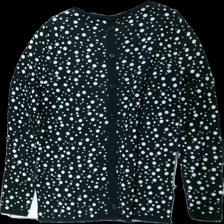
View: back
Type: Top
Category: Ladies
Brand: Esprit
Colors: White, Black
Material: 100% cotton
Pattern: Dots
Cut: Regular
Size: S
Season: All
Damage location: middle left
Damage 2 location: bottom right
Damage 3 location: bottom left
Price range: 50-100
Recommended usage: Reuse
Description: prickig långärmad tröja